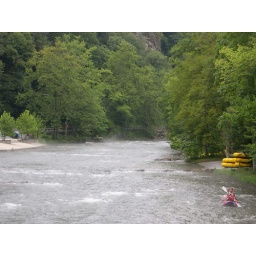
The river that we white water rafted in